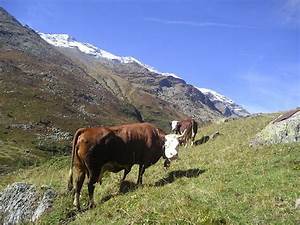
Label: cow